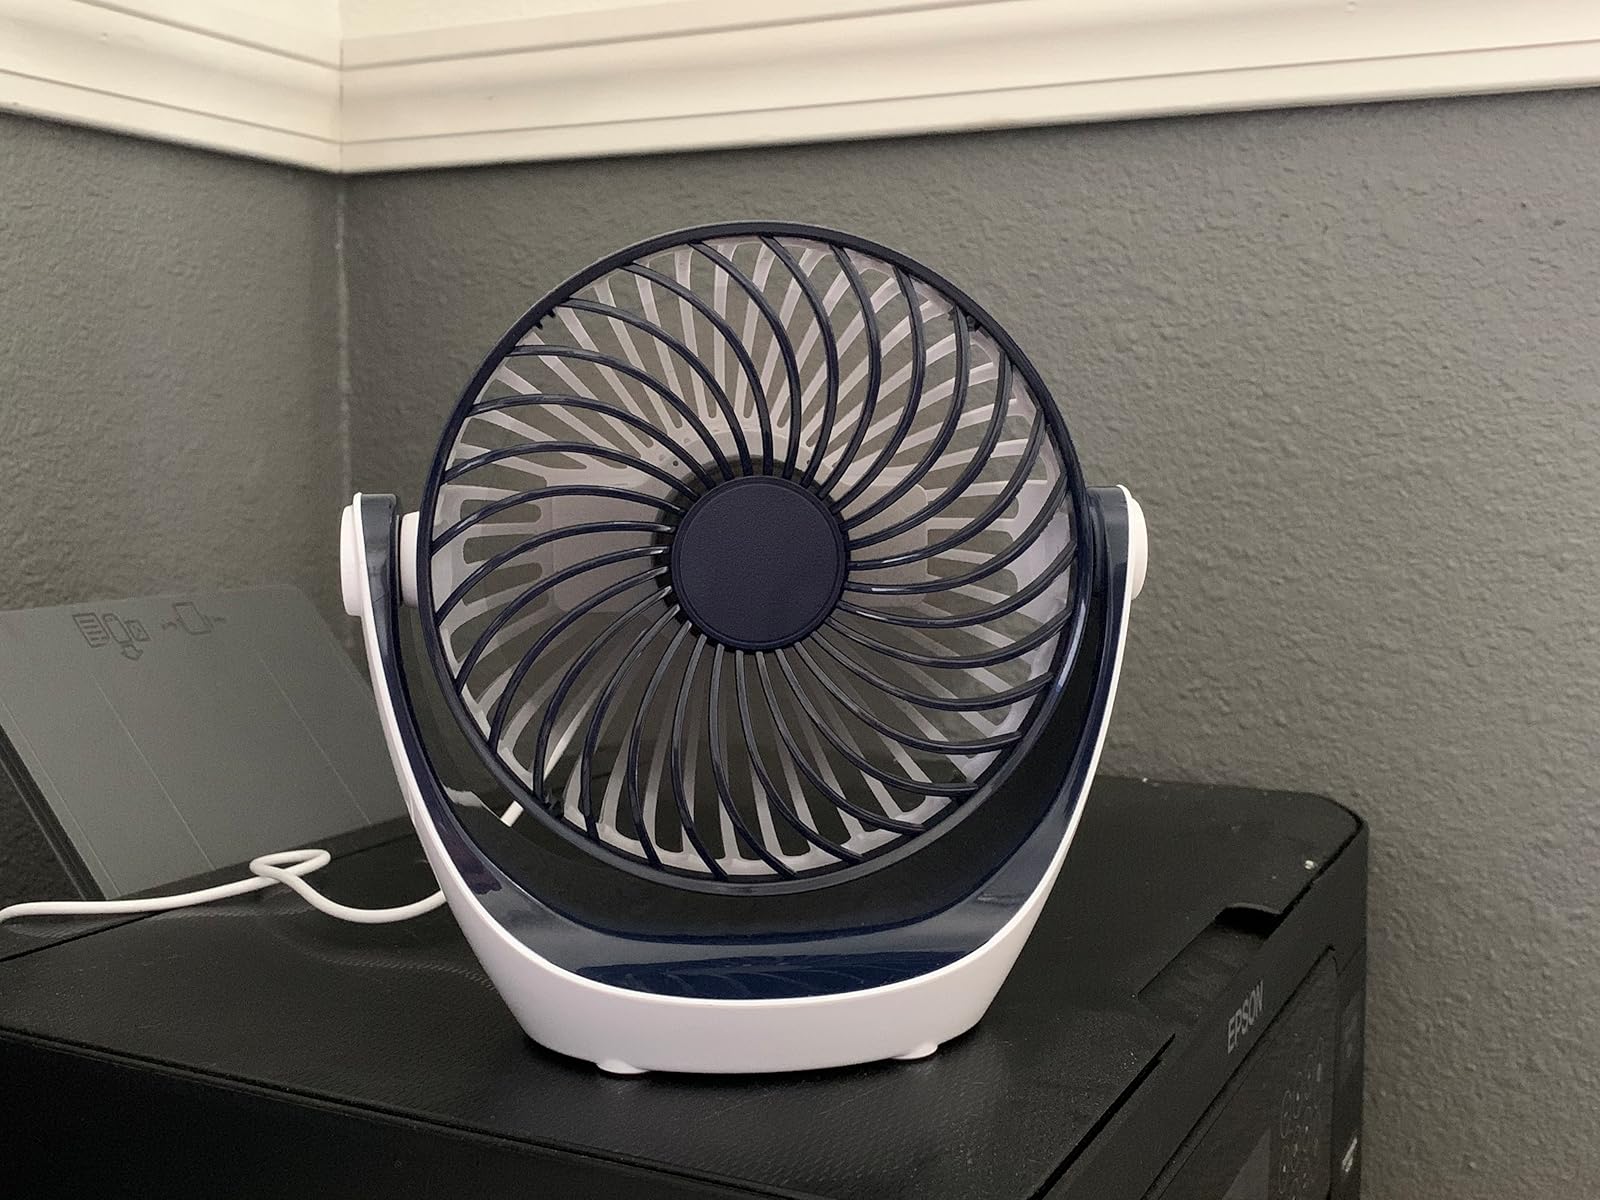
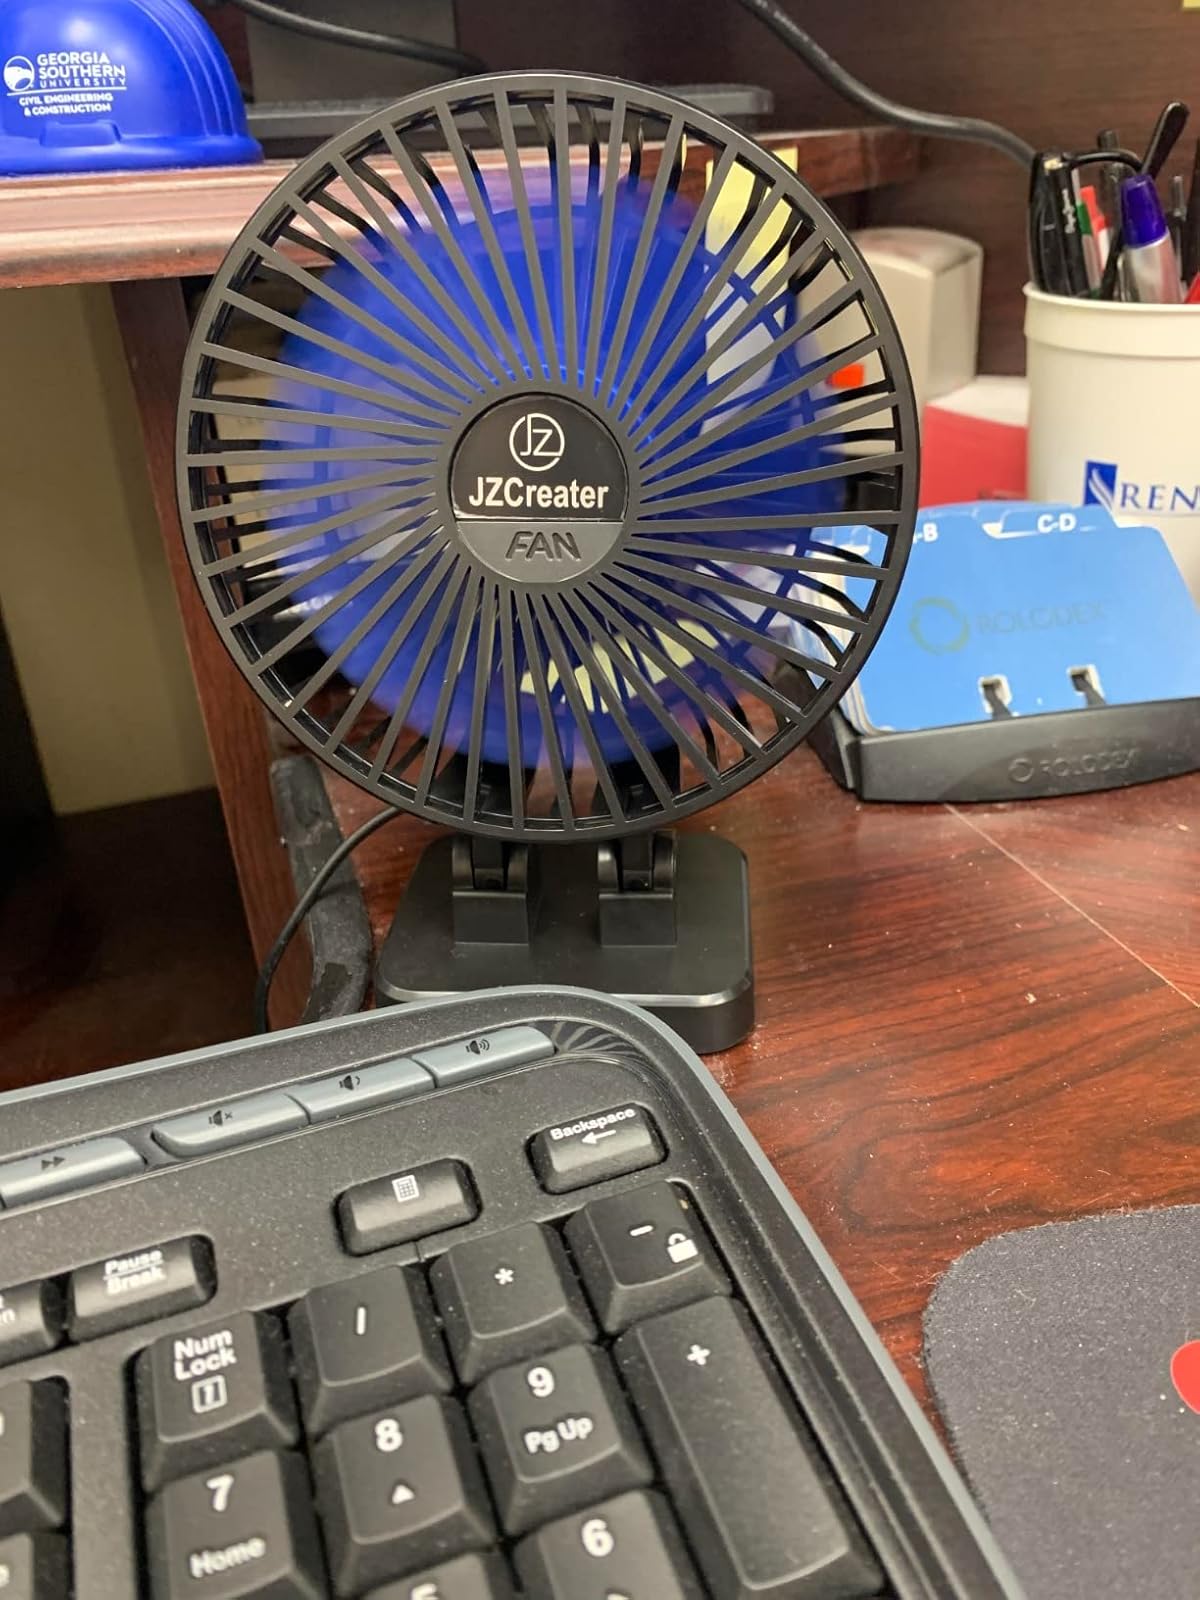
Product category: fan
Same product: no